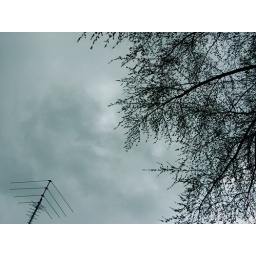
sky over court street